Philippines

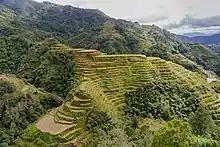
The Banaue Rice Terraces, carved by ancestors of the Ifugao people

Although the Philippines is a secular state with freedom of religion, an overwhelming majority of Filipinos consider religion very important and irreligion is very low. Christianity is the dominant religion followed by about 89 percent of the population. The country had the world's third-largest Roman Catholic population , and was Asia's largest Christian nation. Census data from 2020 found that 78.8 percent of the population professed Roman Catholicism; other Christian denominations include , the Philippine Independent Church, and Seventh-day Adventism. Protestants made up about 5% to 7% of the population in 2010. The Philippines sends many Christian missionaries around the world, and is a training center for foreign priests and nuns.